Taikoo Li Sanlitun

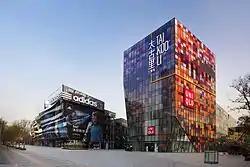
Taikoo Li Sanlitun

Taikoo Li Sanlitun, formerly Sanlitun Village, is a shopping center in the Sanlitun area of the Chaoyang District in Beijing, China. It comprises 19 buildings on two sites that are a few minutes walk from each other. Besides retail space, the project includes a 99-room boutique hotel, The Opposite House (瑜舍).